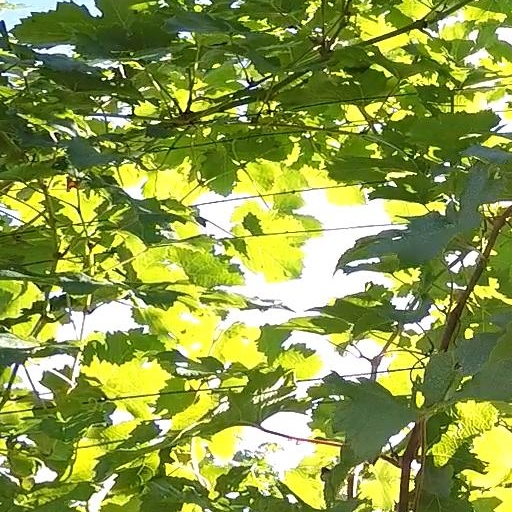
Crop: grape